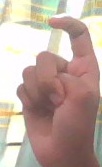
ASL sign: X